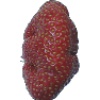
Label: Strawberry Wedge 1